Liberty Monument (Nicosia)

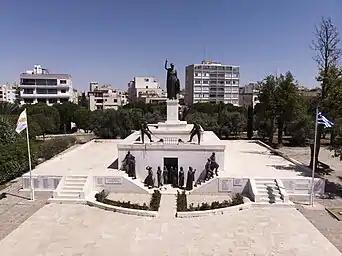
The monument

The Liberty Monument ("Mnēmeío Eleftherías" or "Eleftheria Monument") is a monument in the city of Nicosia in Cyprus.